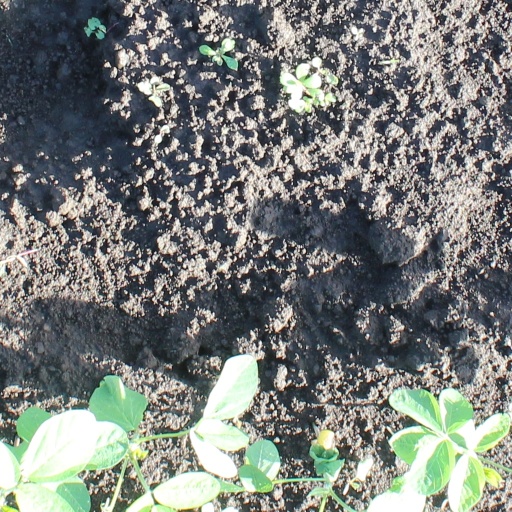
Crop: soybean